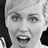
Emotion: surprise